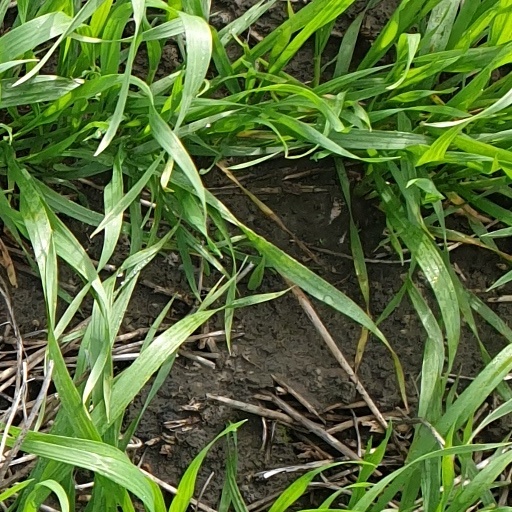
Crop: wheat